Jansenism

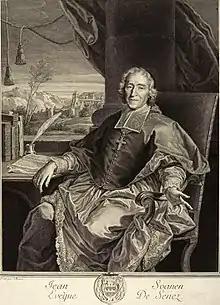

Under these circumstances, the papal nuncio to France recommended that Clement IX accommodate the Jansenists. Clement agreed, and appointed César d'Estrées, Bishop of Laon, as a mediator in the matter. Two bishops who had signed the letter to the pope, Louis Henri de Pardaillan de Gondrin, Archbishop of Sens, and Félix Vialart de Herse, Bishop of Châlons-sur-Marne, assisted d'Estrées. D'Estrées convinced the four bishops, Arnauld, Choart de Buzenval, Caulet and Pavillon, to sign the "Formula of Submission for the Jansenists" (though it seems they may have believed that signing the formulary did not mean assent to the matters "de facto" that it contained). The pope, initially happy that the four bishops had signed, became angry when he was informed that they had done so with reservations. Clement IX ordered his nuncio to conduct a new investigation. Reporting back, the nuncio declared: "they have condemned and caused to be condemned the five propositions with all manner of sincerity, without any exception or restriction whatever, in every sense in which the Church has condemned them". However, he reported that the four bishops continued to be evasive as to whether they agreed with the pope as to the matter "de facto". In response, Clement IX appointed a commission of twelve cardinals to further investigate the matter. This commission determined that the four bishops had signed the formula in a less than entirely sincere manner, but recommended that the matter should be dropped to forestall further divisions in the Church. Foreign wars also pressured Louis XIV to avoid internal conflict. The pope agreed and thus issued four briefs, declaring the four bishops' agreement to the formula was acceptable, thus instituting the "Paix clémentine" ('Clementine Peace') which lasted from 1669 to 1679.